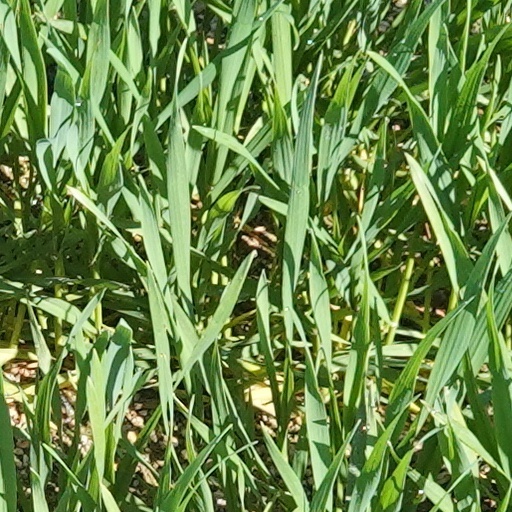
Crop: wheat